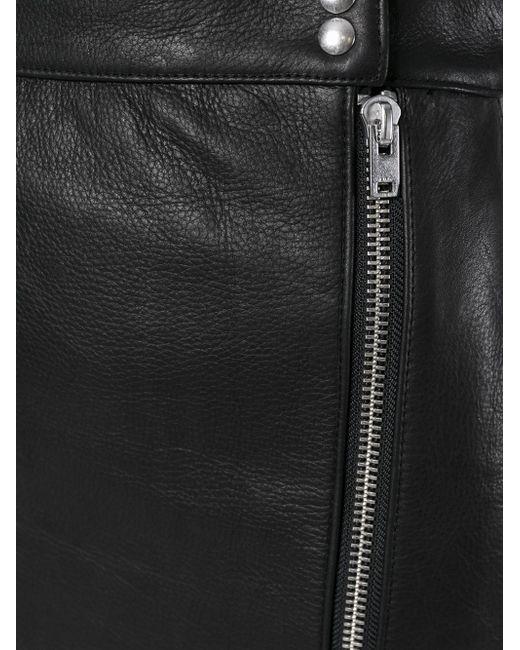
Minirock aus Leder mit Reißverschluss vorne schwarz Farbe